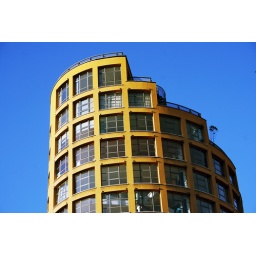
Yellow building in the foreground of a blue sky